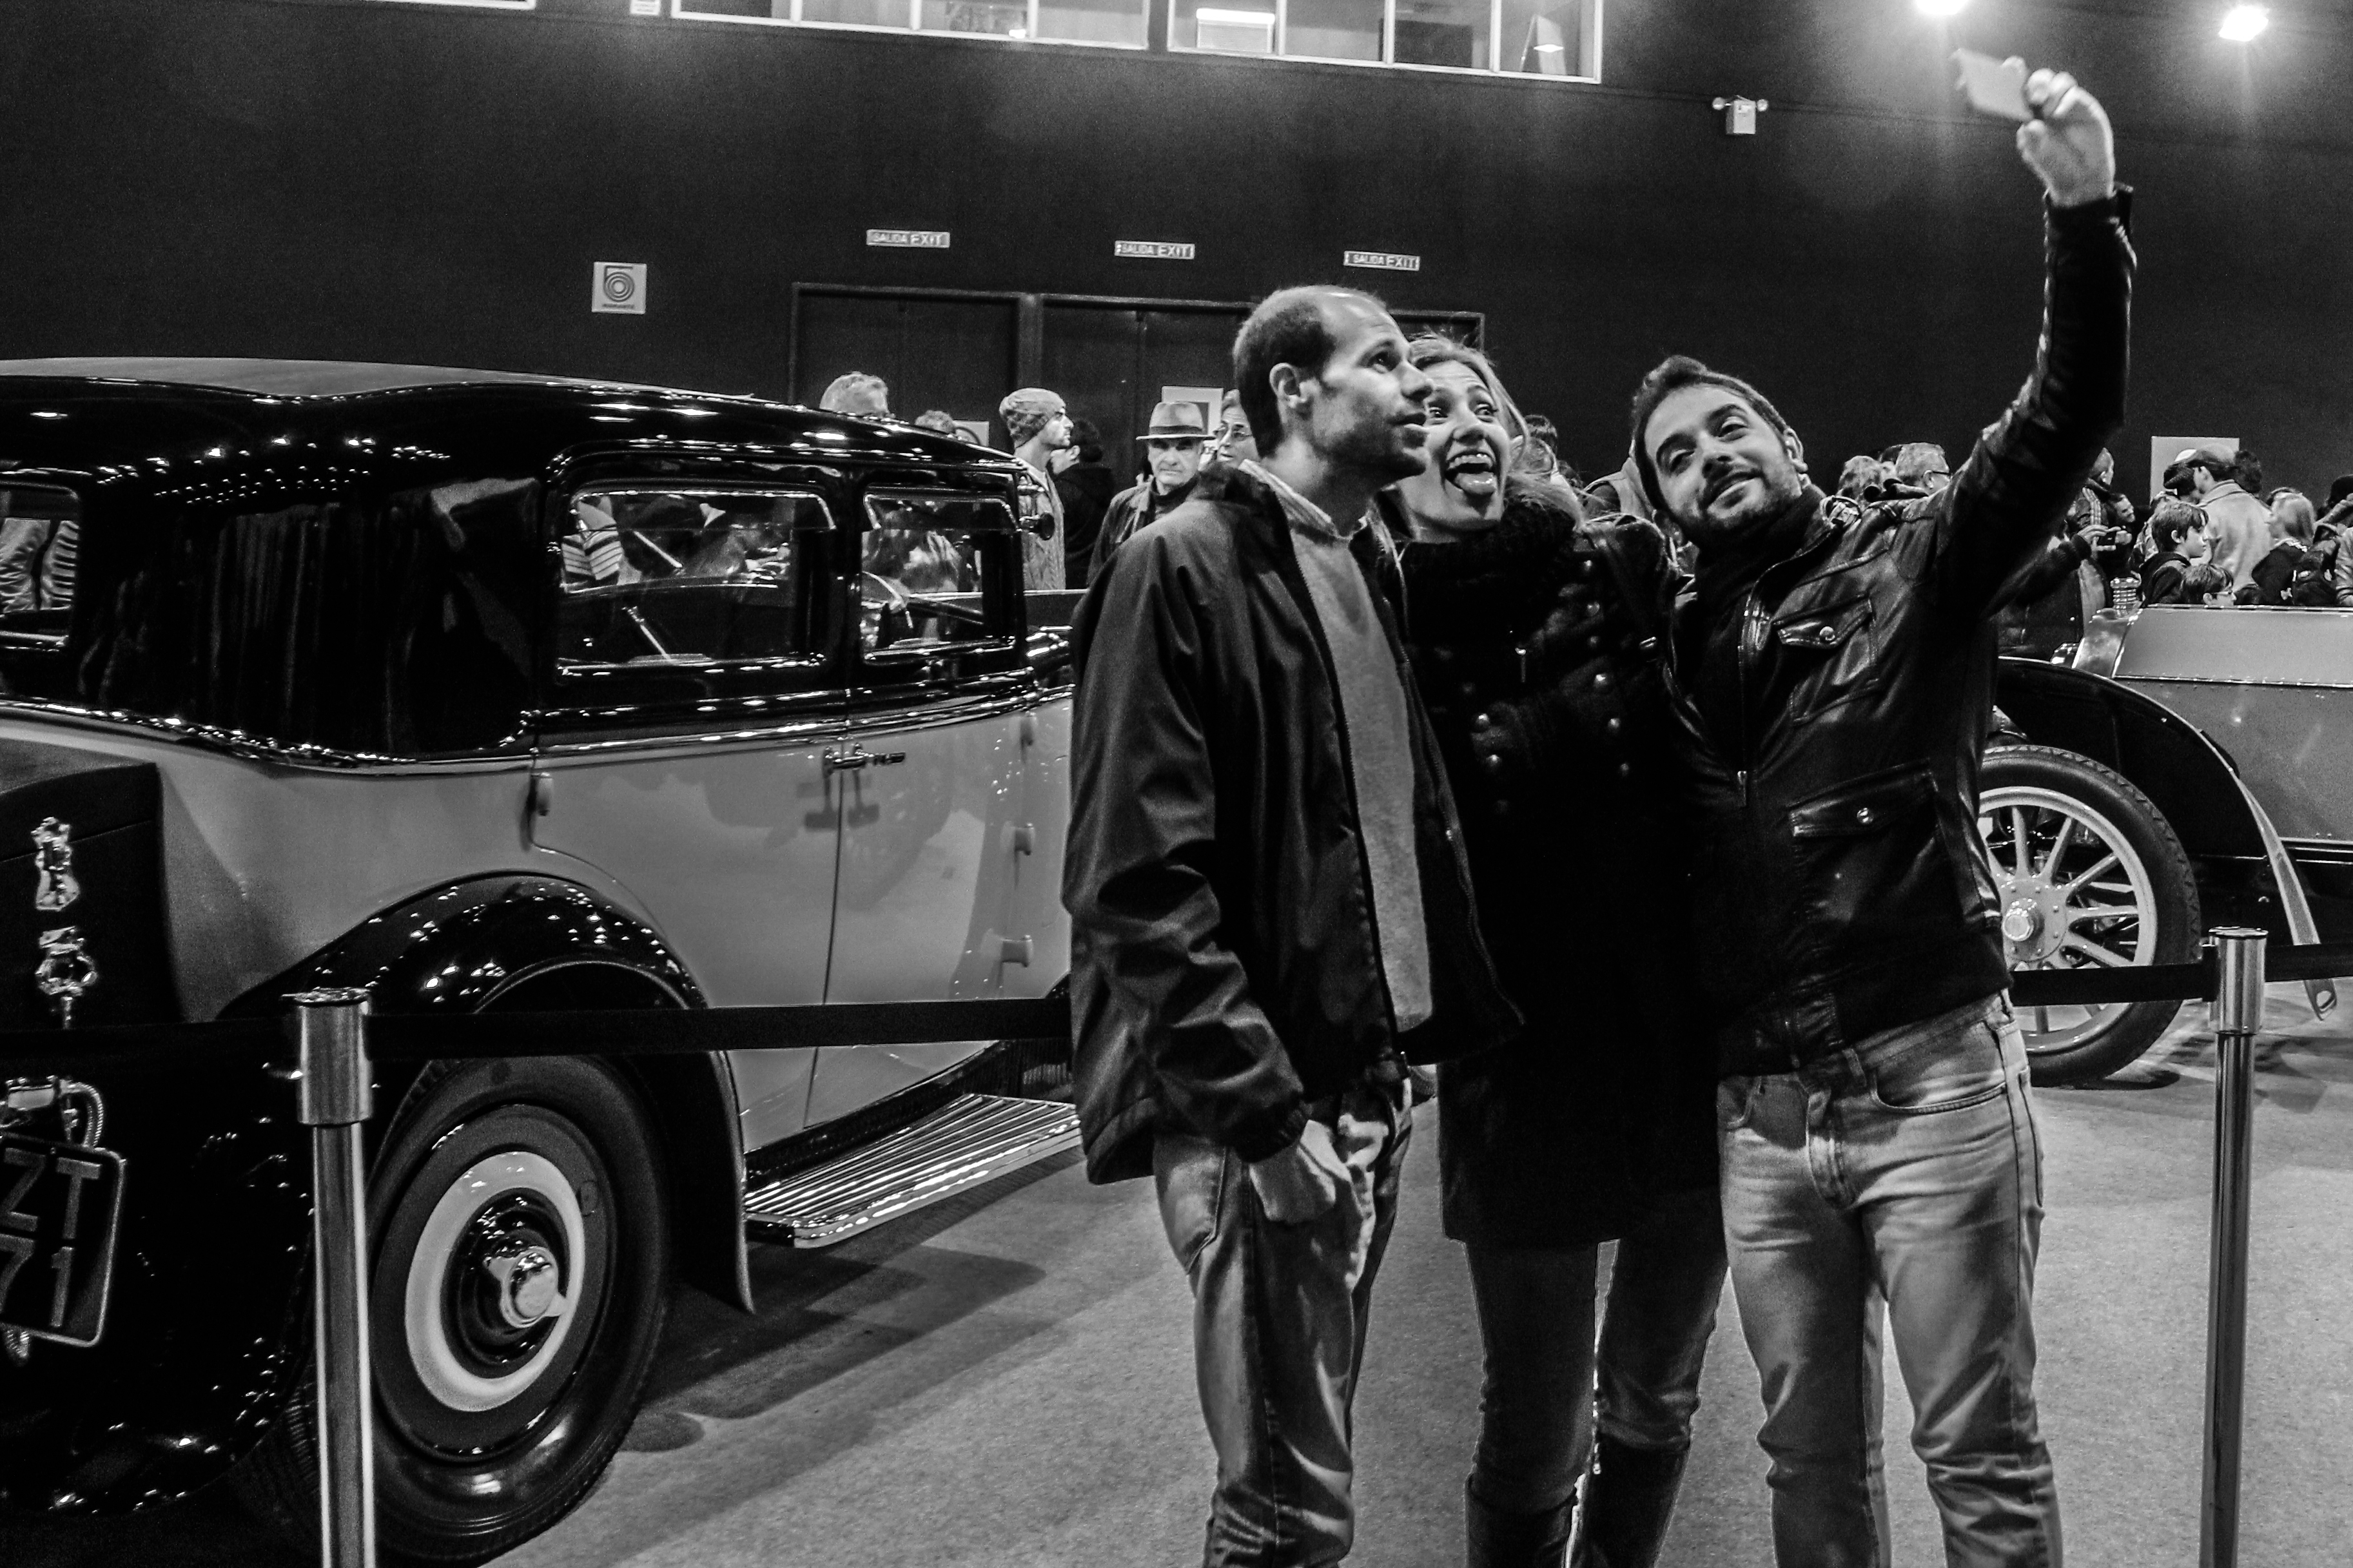
black and white, car, transport, vehicle, black, monochrome, vintage car, blackandwhite, friends, streetphoto, tongue, buenosaires, monochrome photography, automobile make